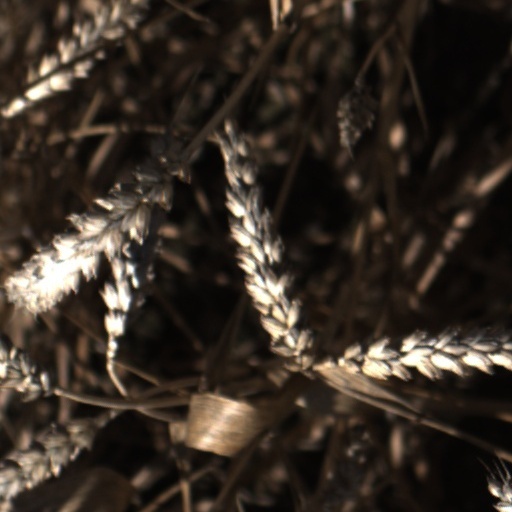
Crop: wheat